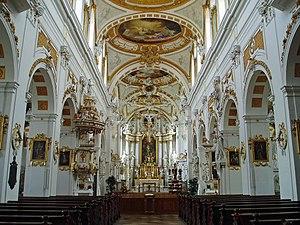
église abbatiale d'Elchingen (Allemagne)
Elchingen est une commune de Bavière, située dans l'arrondissement de Neu-Ulm, dans le district de Souabe, à environ 7 km au nord-est d'Ulm/Neu-Ulm. Elle a été créée le 1ᵉʳ mai 1978 par le regroupement de trois communes jusque-là indépendantes : Oberelchingen, Unterelchingen et Thalfingen.